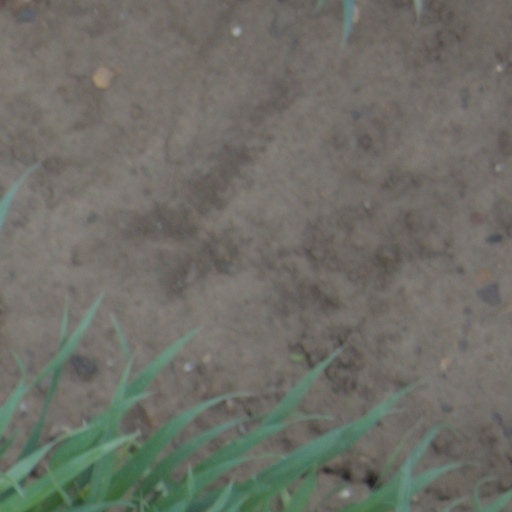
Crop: wheat